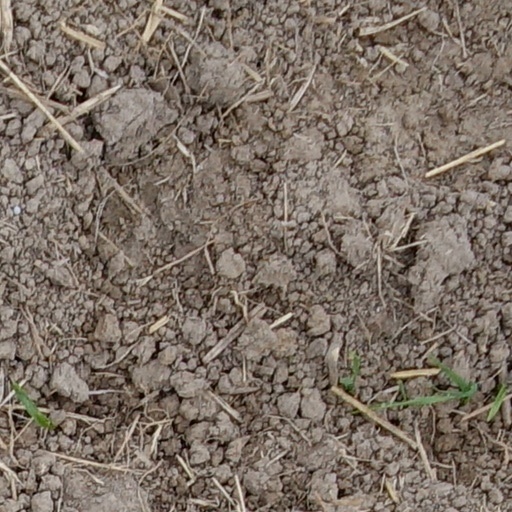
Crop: wheat